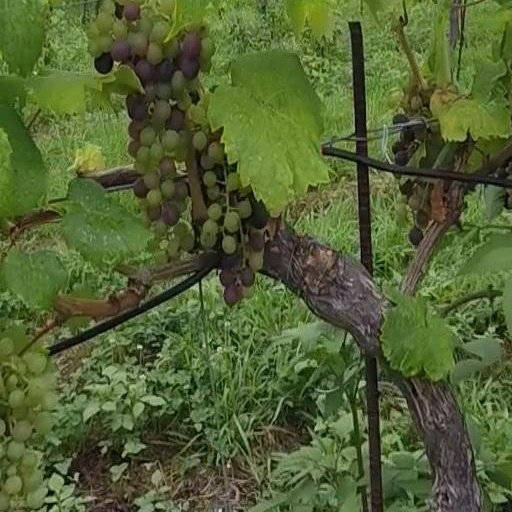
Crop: grape